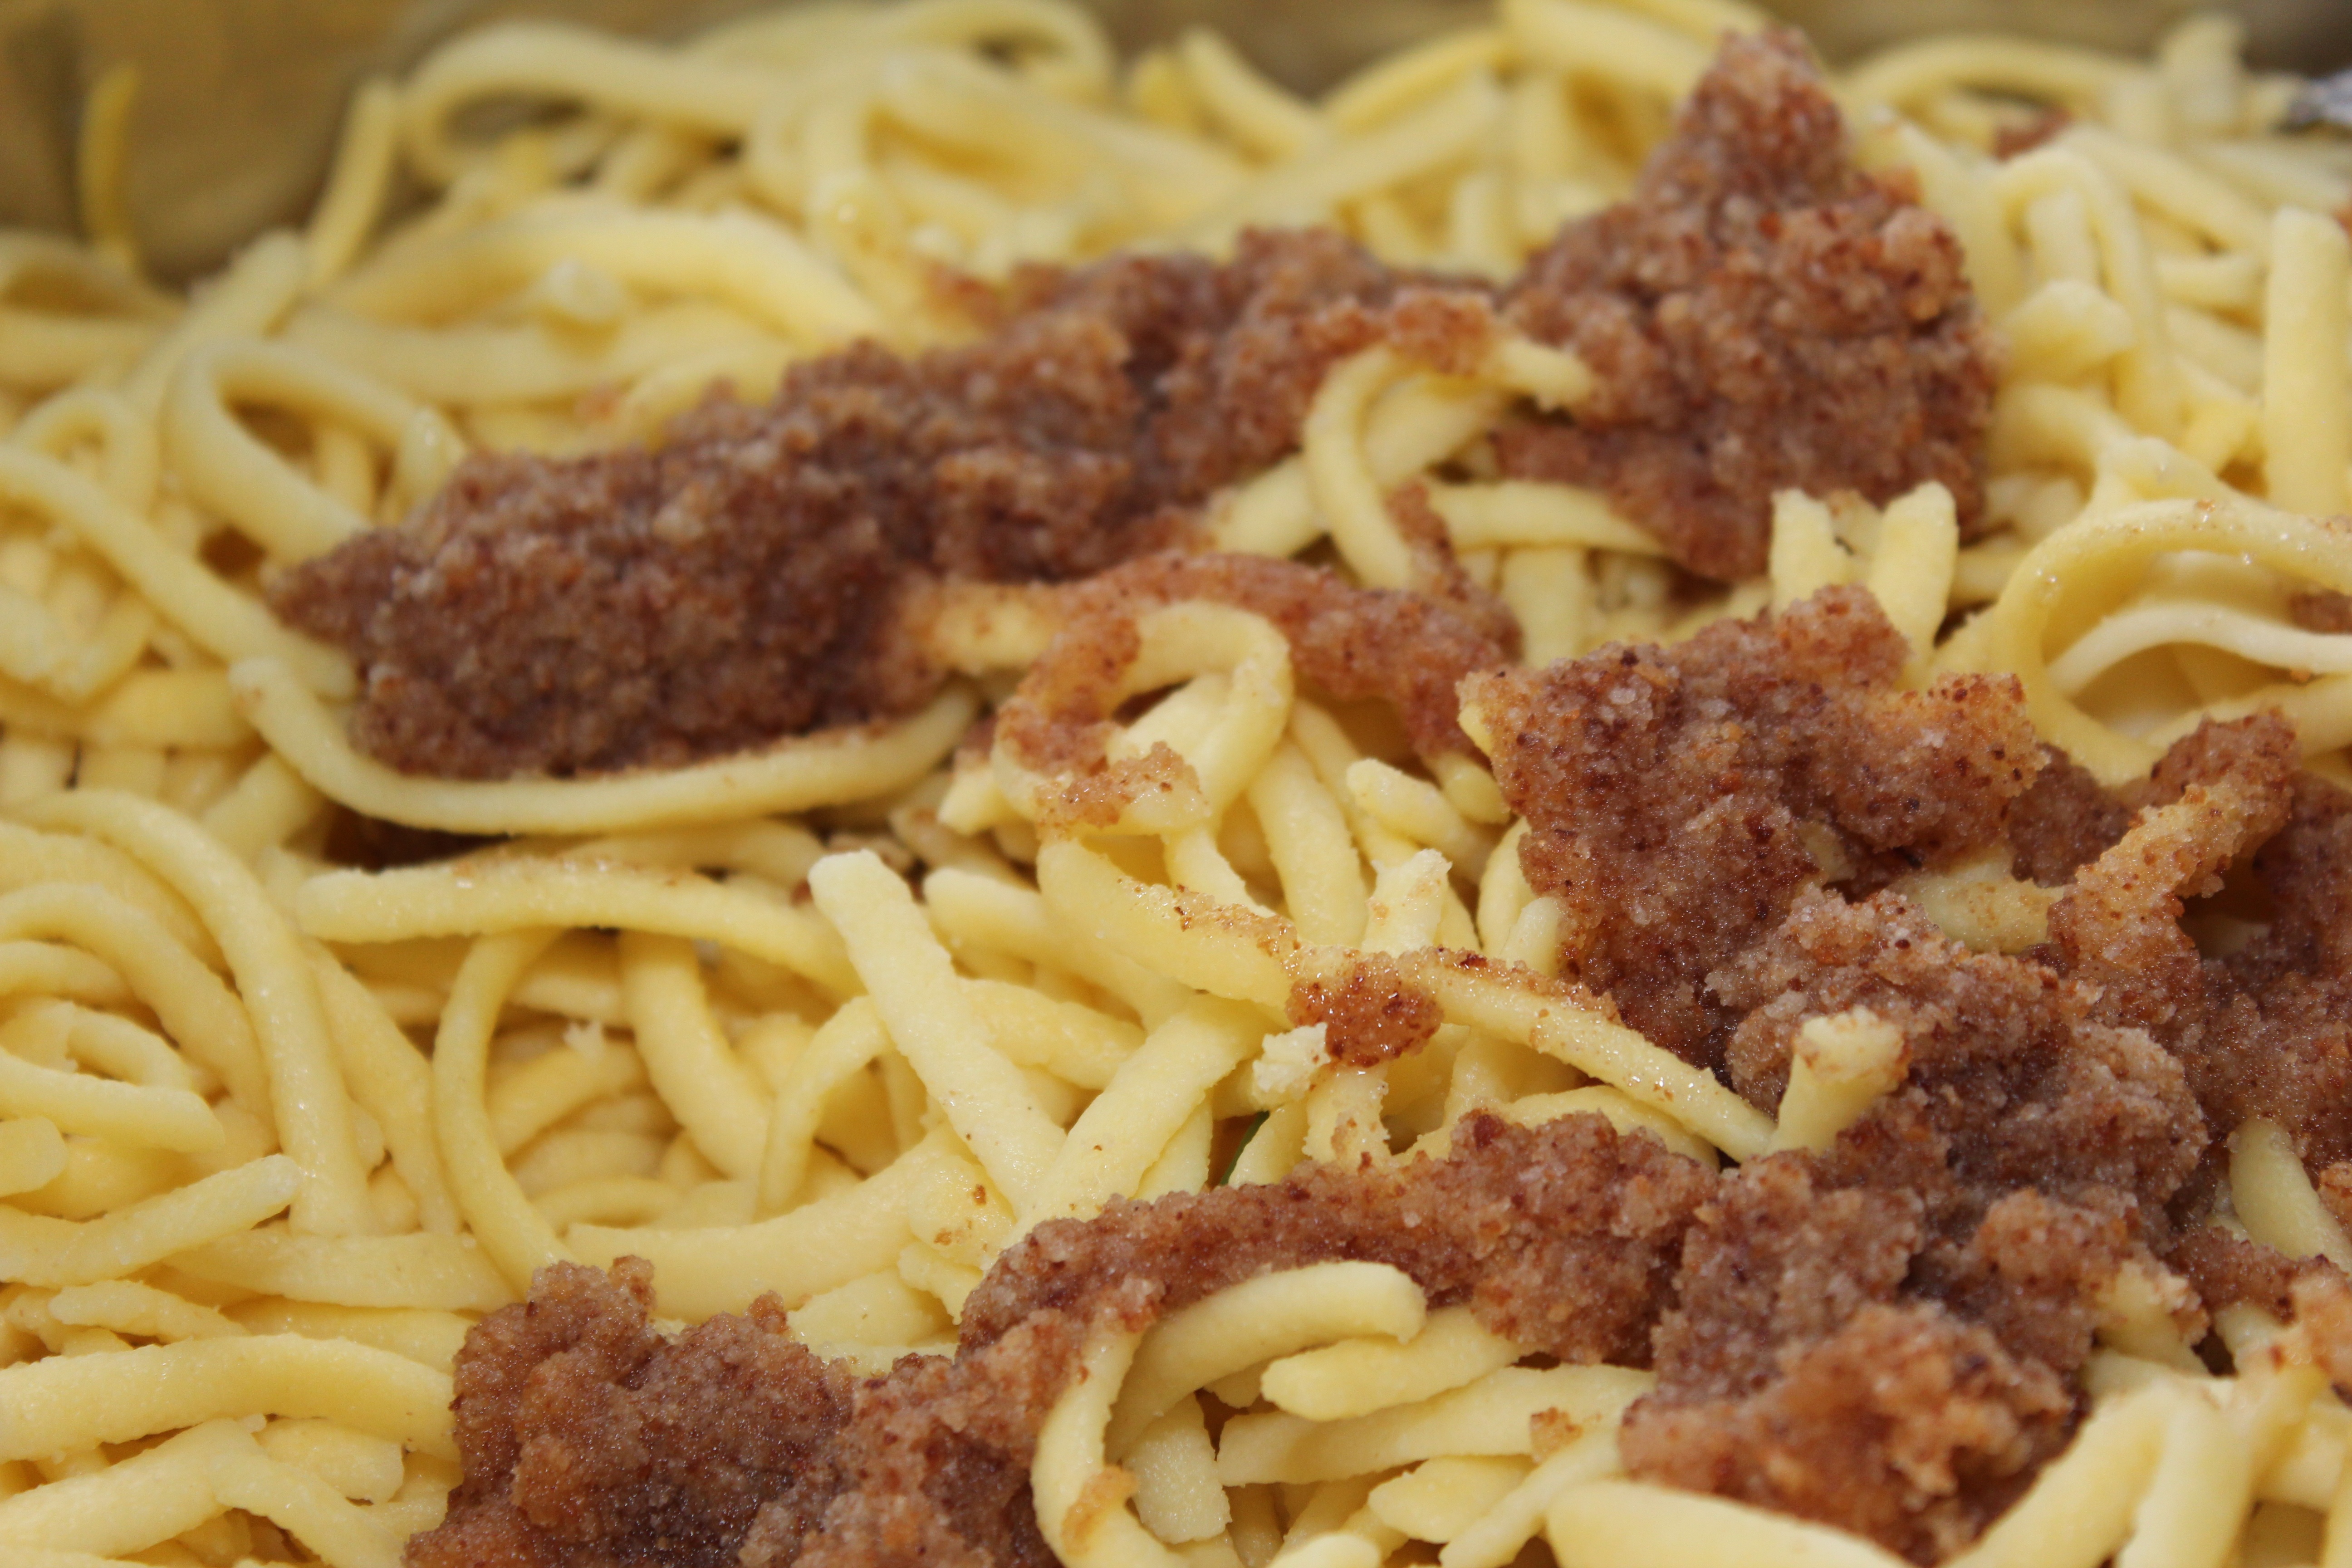
dish, food, produce, meat, cuisine, pasta, buffet, noodles, spaghetti, italian food, meatball, sp tzle, hot buffet, warm food, carbonara, macaroni, european food, bucatini, italian sausage, pici, bolognese sauce